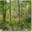
Label: forest